List of Pennsylvania state forest wild areas

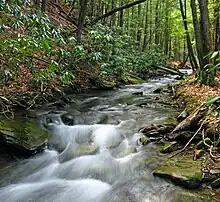
Wykoff Run in Quehanna Wild Area, the largest such protected area in Pennsylvania

The Commonwealth of Pennsylvania in the United States includes 18 wild areas in its State Forest system. They are managed by the Pennsylvania Bureau of Forestry, a division of the Pennsylvania Department of Conservation and Natural Resources.